Harry Wheatcroft

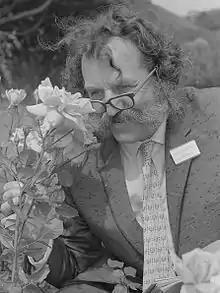
Harry Wheatcroft (1963)

Harry Wheatcroft (1898–1977) was a famous English rose grower. He did a great deal to popularise roses among British gardeners. He was known for his flamboyant appearance and opinions.